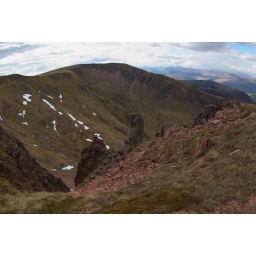
These red rocks on the way to Mullach non Coirean are a stark contrast to the quartzite rocks from eariler in the walk.